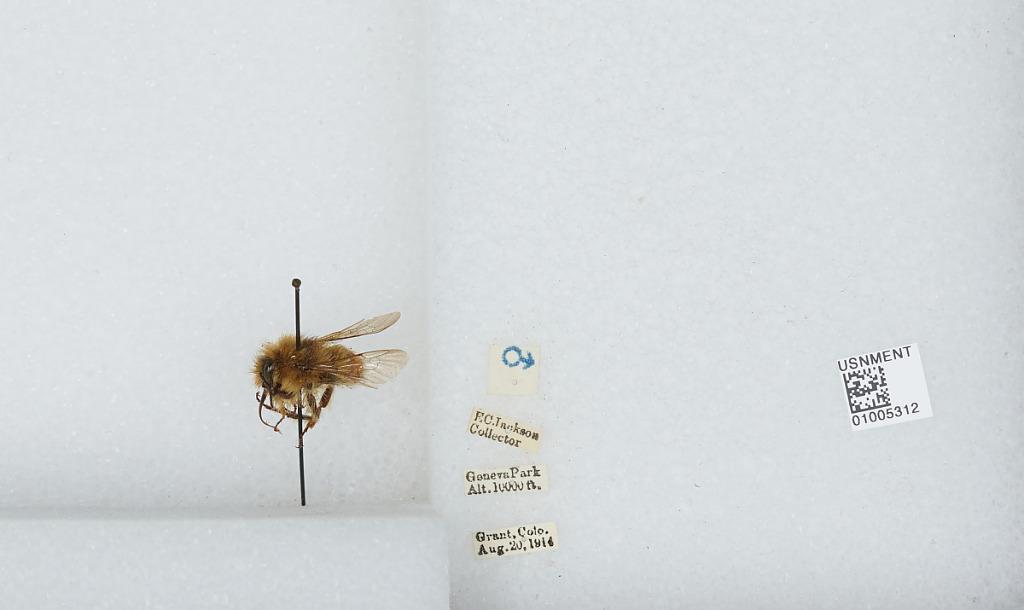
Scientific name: Bombus (Pyrobombus) centralis Cresson
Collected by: E. Jackson
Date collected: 1914-8-20
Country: United States
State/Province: Colorado
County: Park
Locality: Geneva Park, Grant
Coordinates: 39.5178, -105.727